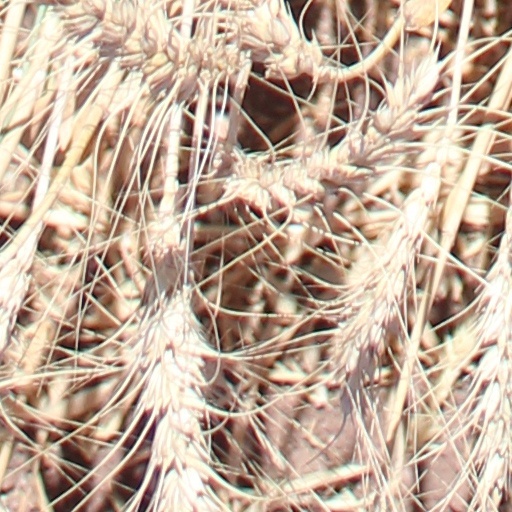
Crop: wheat